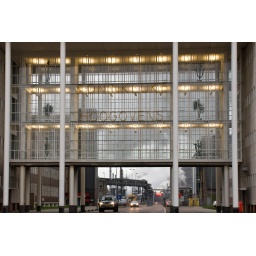
The Netherlands, IJmuiden. A historical office building at the Corus/Hoogovens factory, designed by the famous Dutch architect Willem Marinus Dudok.